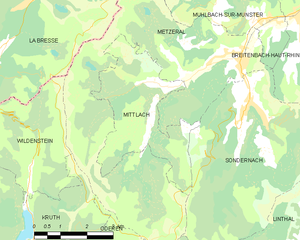
Carte des communes françaises